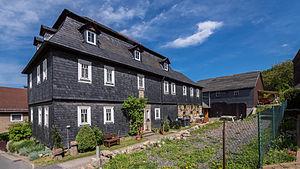
Wittgendorf est une municipalité allemande du land de Thuringe, dans l'arrondissement de Saalfeld-Rudolstadt, au centre de l'Allemagne. En 2015, sa population est de 153 habitants.